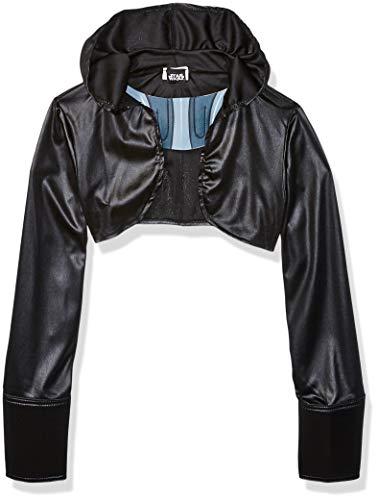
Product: Rubie's Adult Star Wars Darth Vader Bolero
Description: Darth Vader design costume bolero.
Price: $15.02